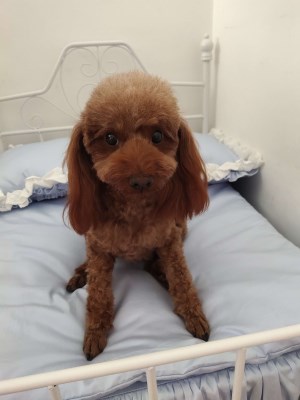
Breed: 7449-n000128-teddy